Capone Cries a Lot

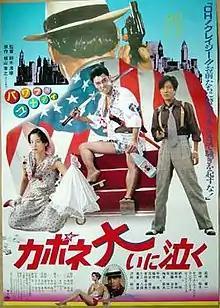

is a 1985 Japanese comedy directed by Seijun Suzuki and starring Kenichi Hagiwara. The film is based on the novel of the same name by Toshiyuki Kajiyama.